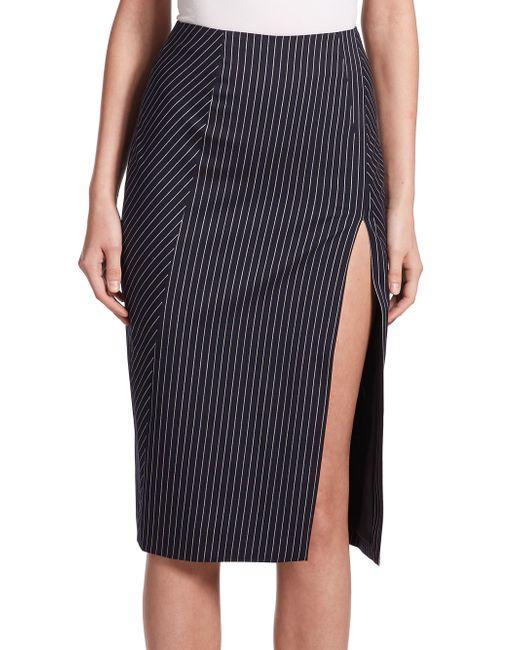
Schwarzer und weißer Slim Fit Rock für Damen